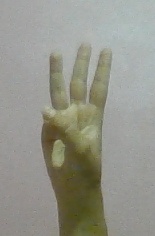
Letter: thaa